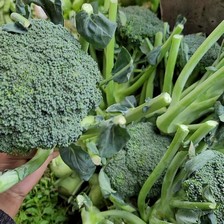
Label: others